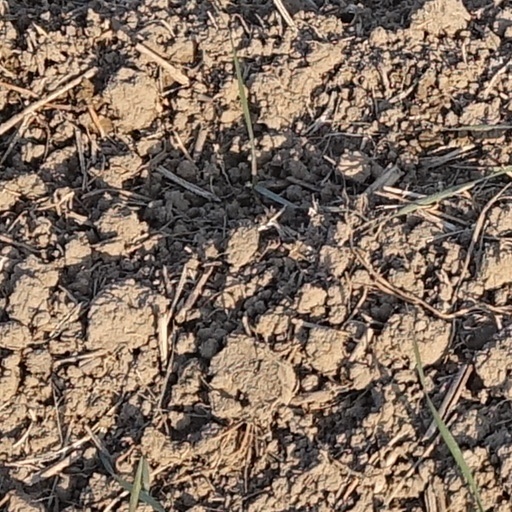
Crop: wheat